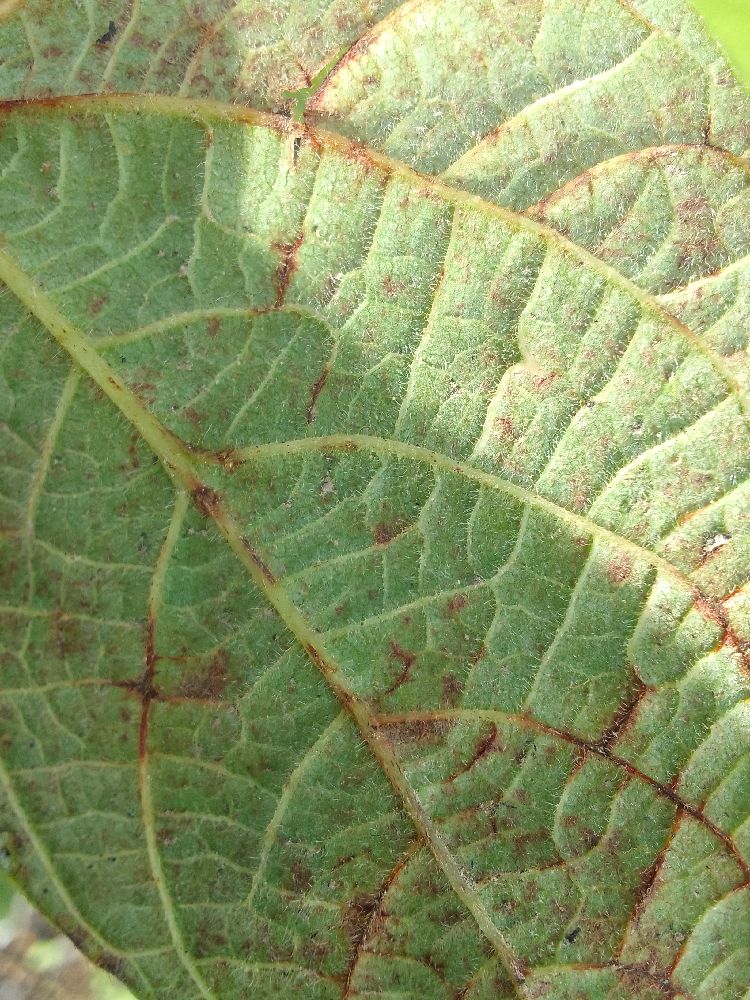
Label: anthracnose